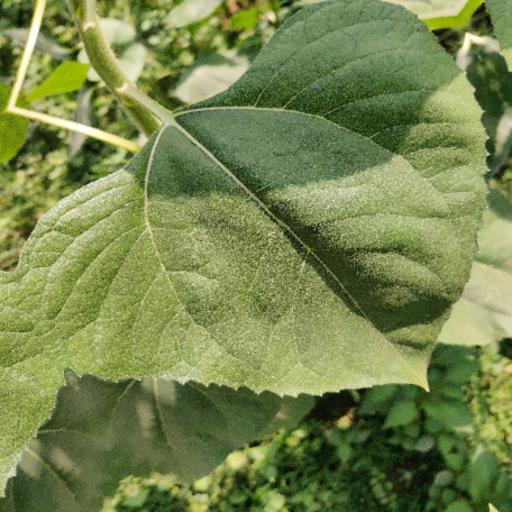
Label: Fresh_leaf